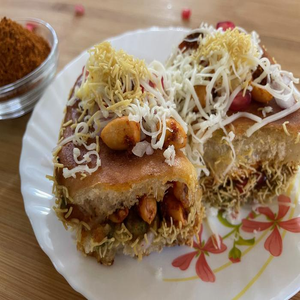
Dish: dabeli